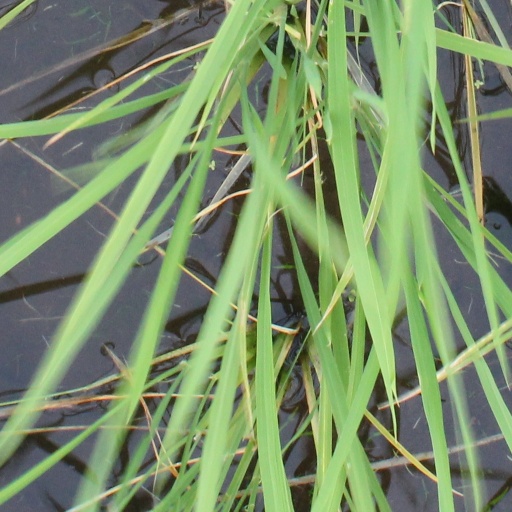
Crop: rice